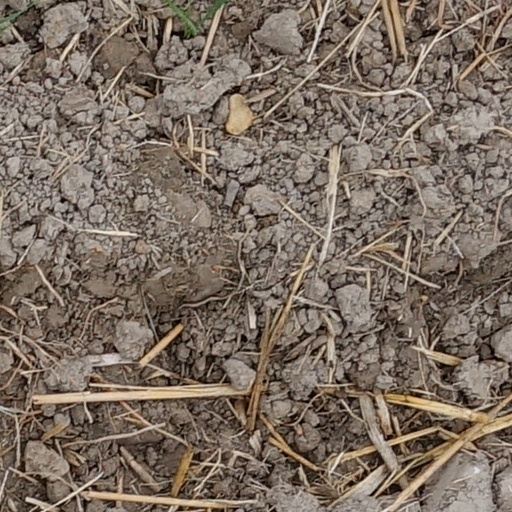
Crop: wheat